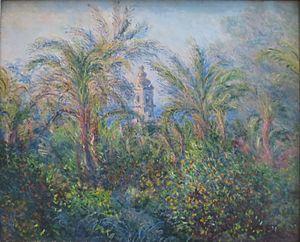
Josef Karl Paul Otto Krebs, né le 25 mars 1873 à Wiesbaden et mort le 26 mars 1941 à Heidelberg, est un industriel allemand qui fut un collectionneur majeur d'impressionnistes et de maîtres français du tournant du siècle, en particulier de Cézanne, Van Gogh et Gauguin. Ses œuvres ont été transférées par l'Armée rouge à Léningrad en tant que réparation des dommages de guerre subis. Elles se trouvent aujourd'hui au musée de l'Ermitage de Saint-Pétersbourg.
Bordighera est une commune de la province d'Imperia dans la région Ligurie en Italie.
Ce tableau rassemble les peintures de Claude Monet, par dates, et par thèmes à chaque fois que cela était pertinent. Les séries qui font déjà l'objet d'un article ne sont mentionnées que par le lien.